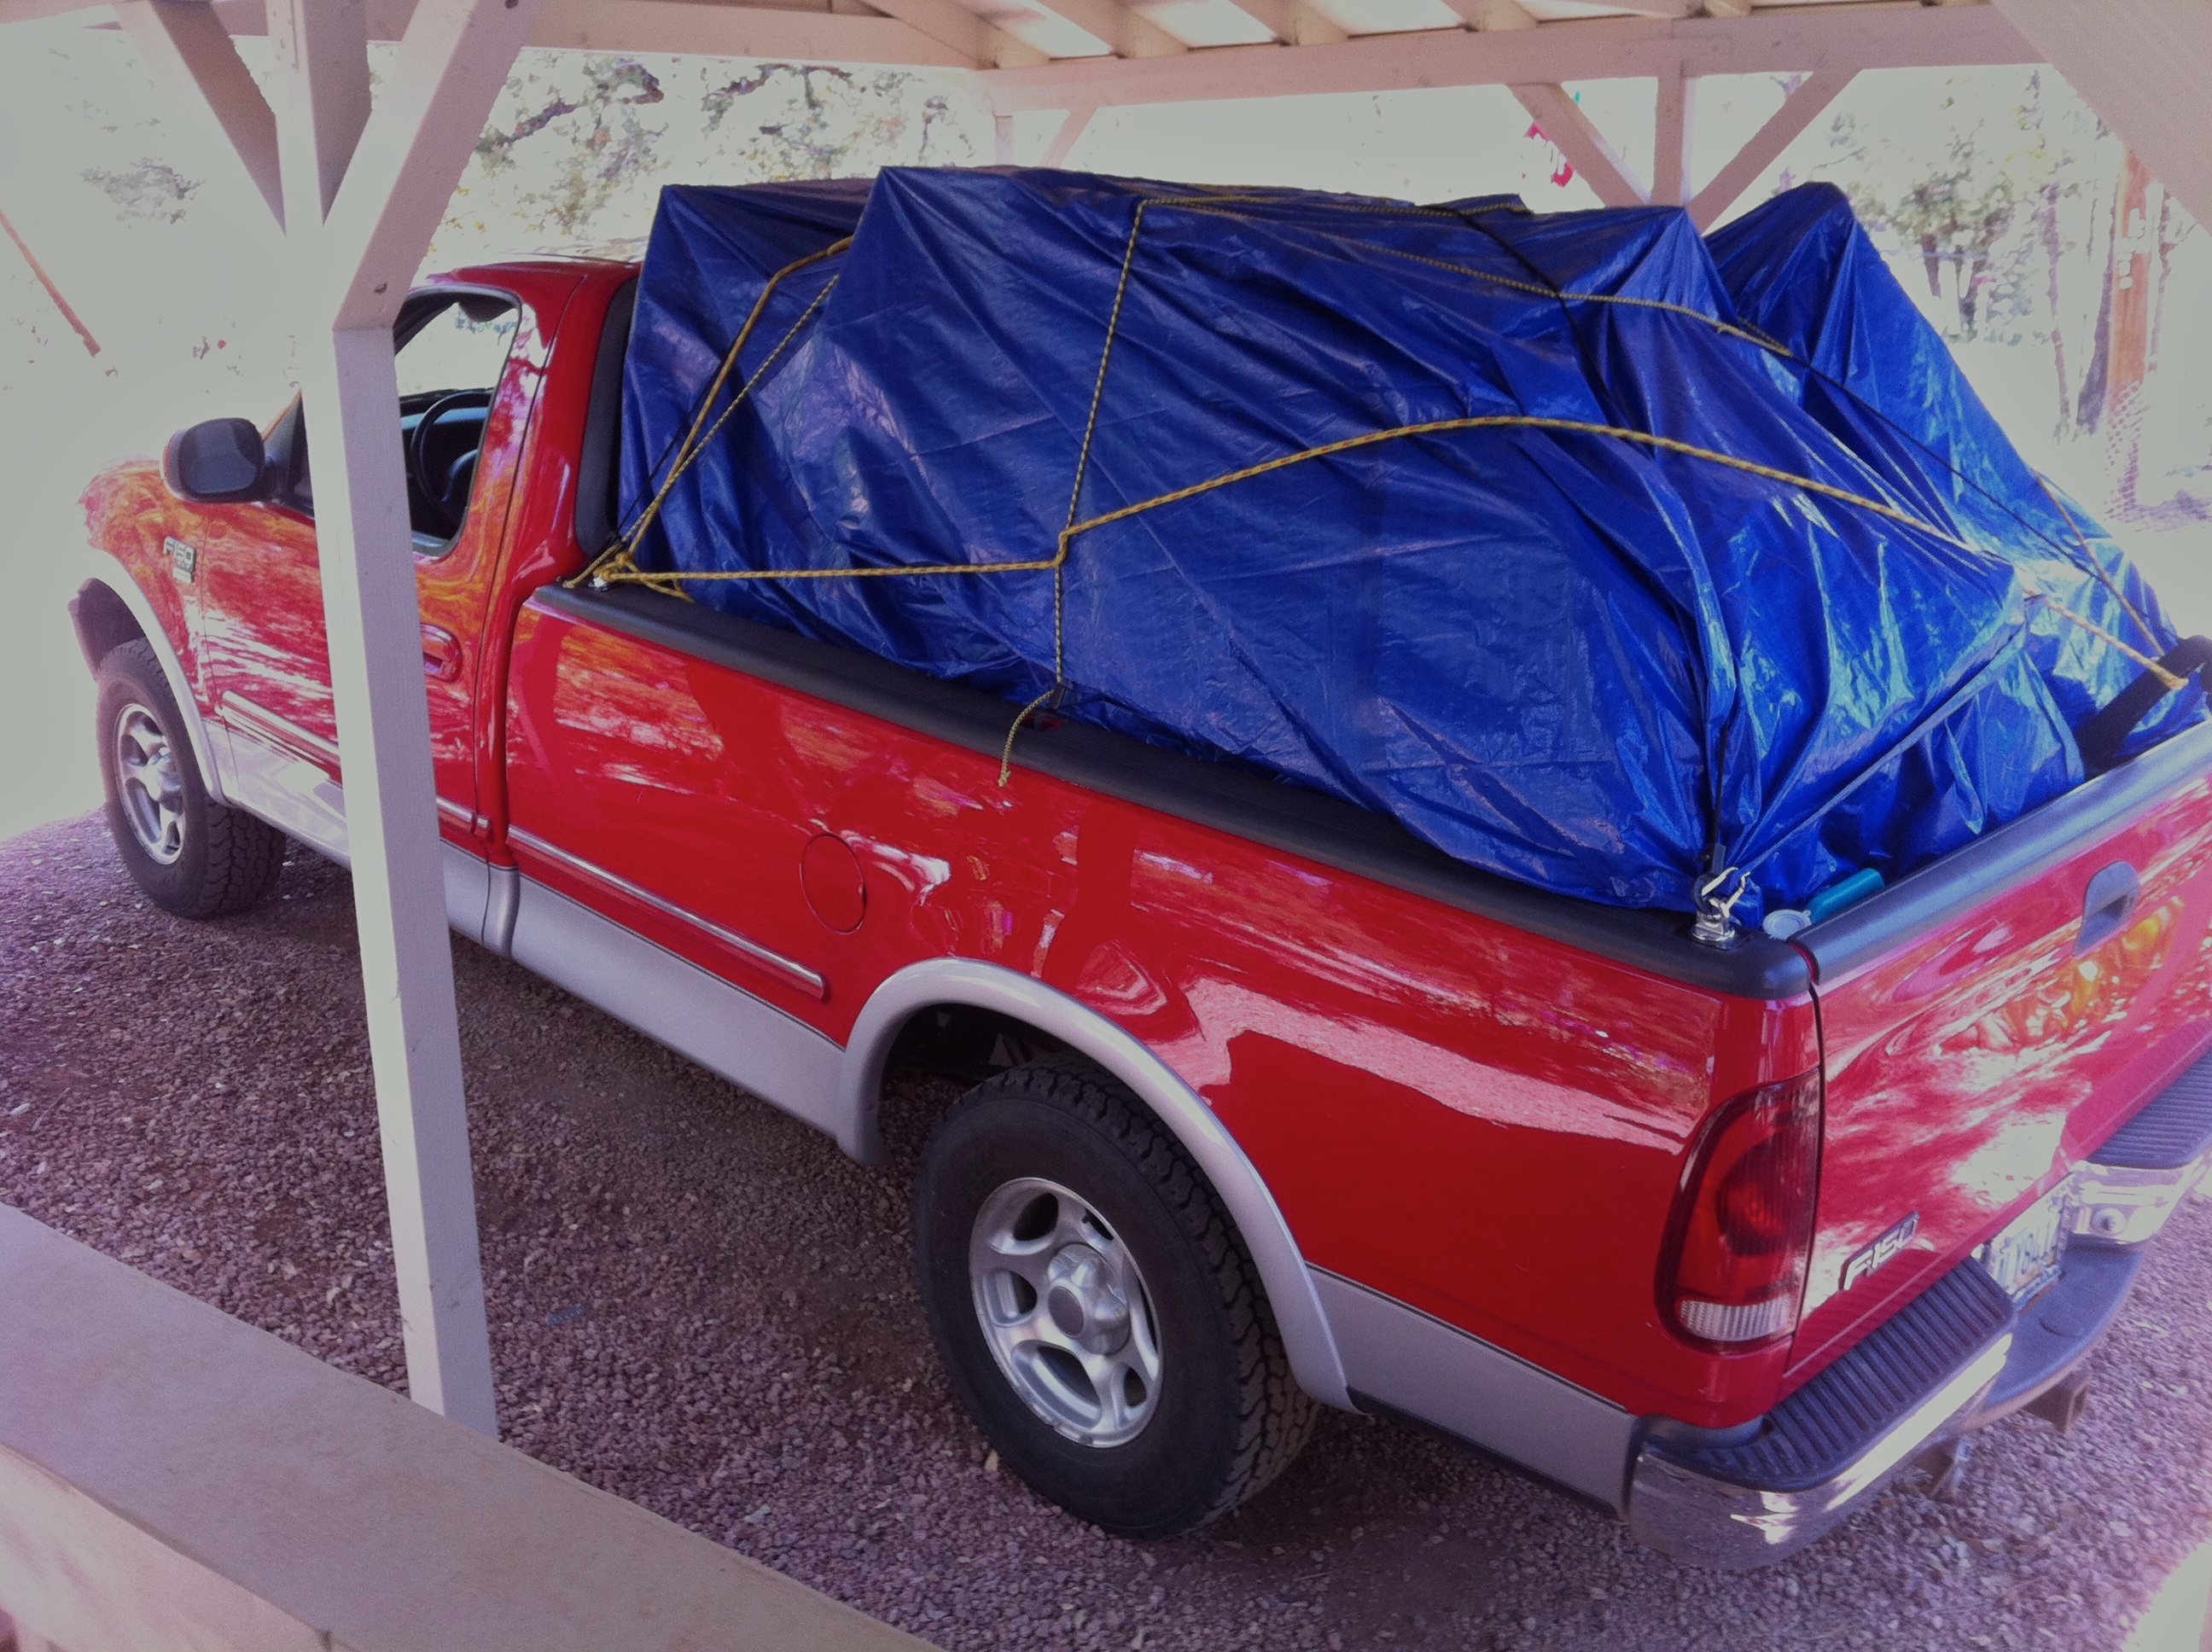
car, truck, vehicle, ford, chevrolet, pickup truck, land vehicle, automobile make, automotive exterior, truck bed part